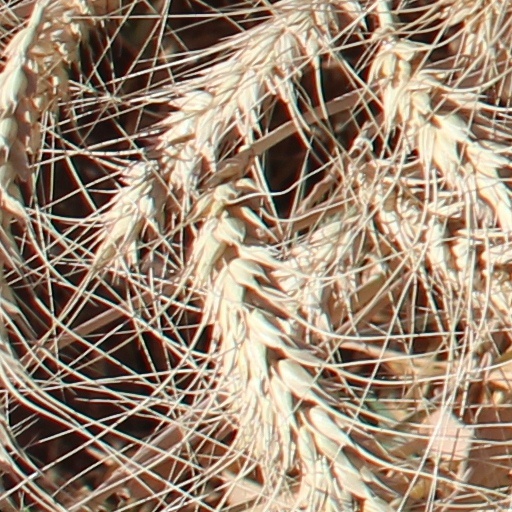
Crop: wheat